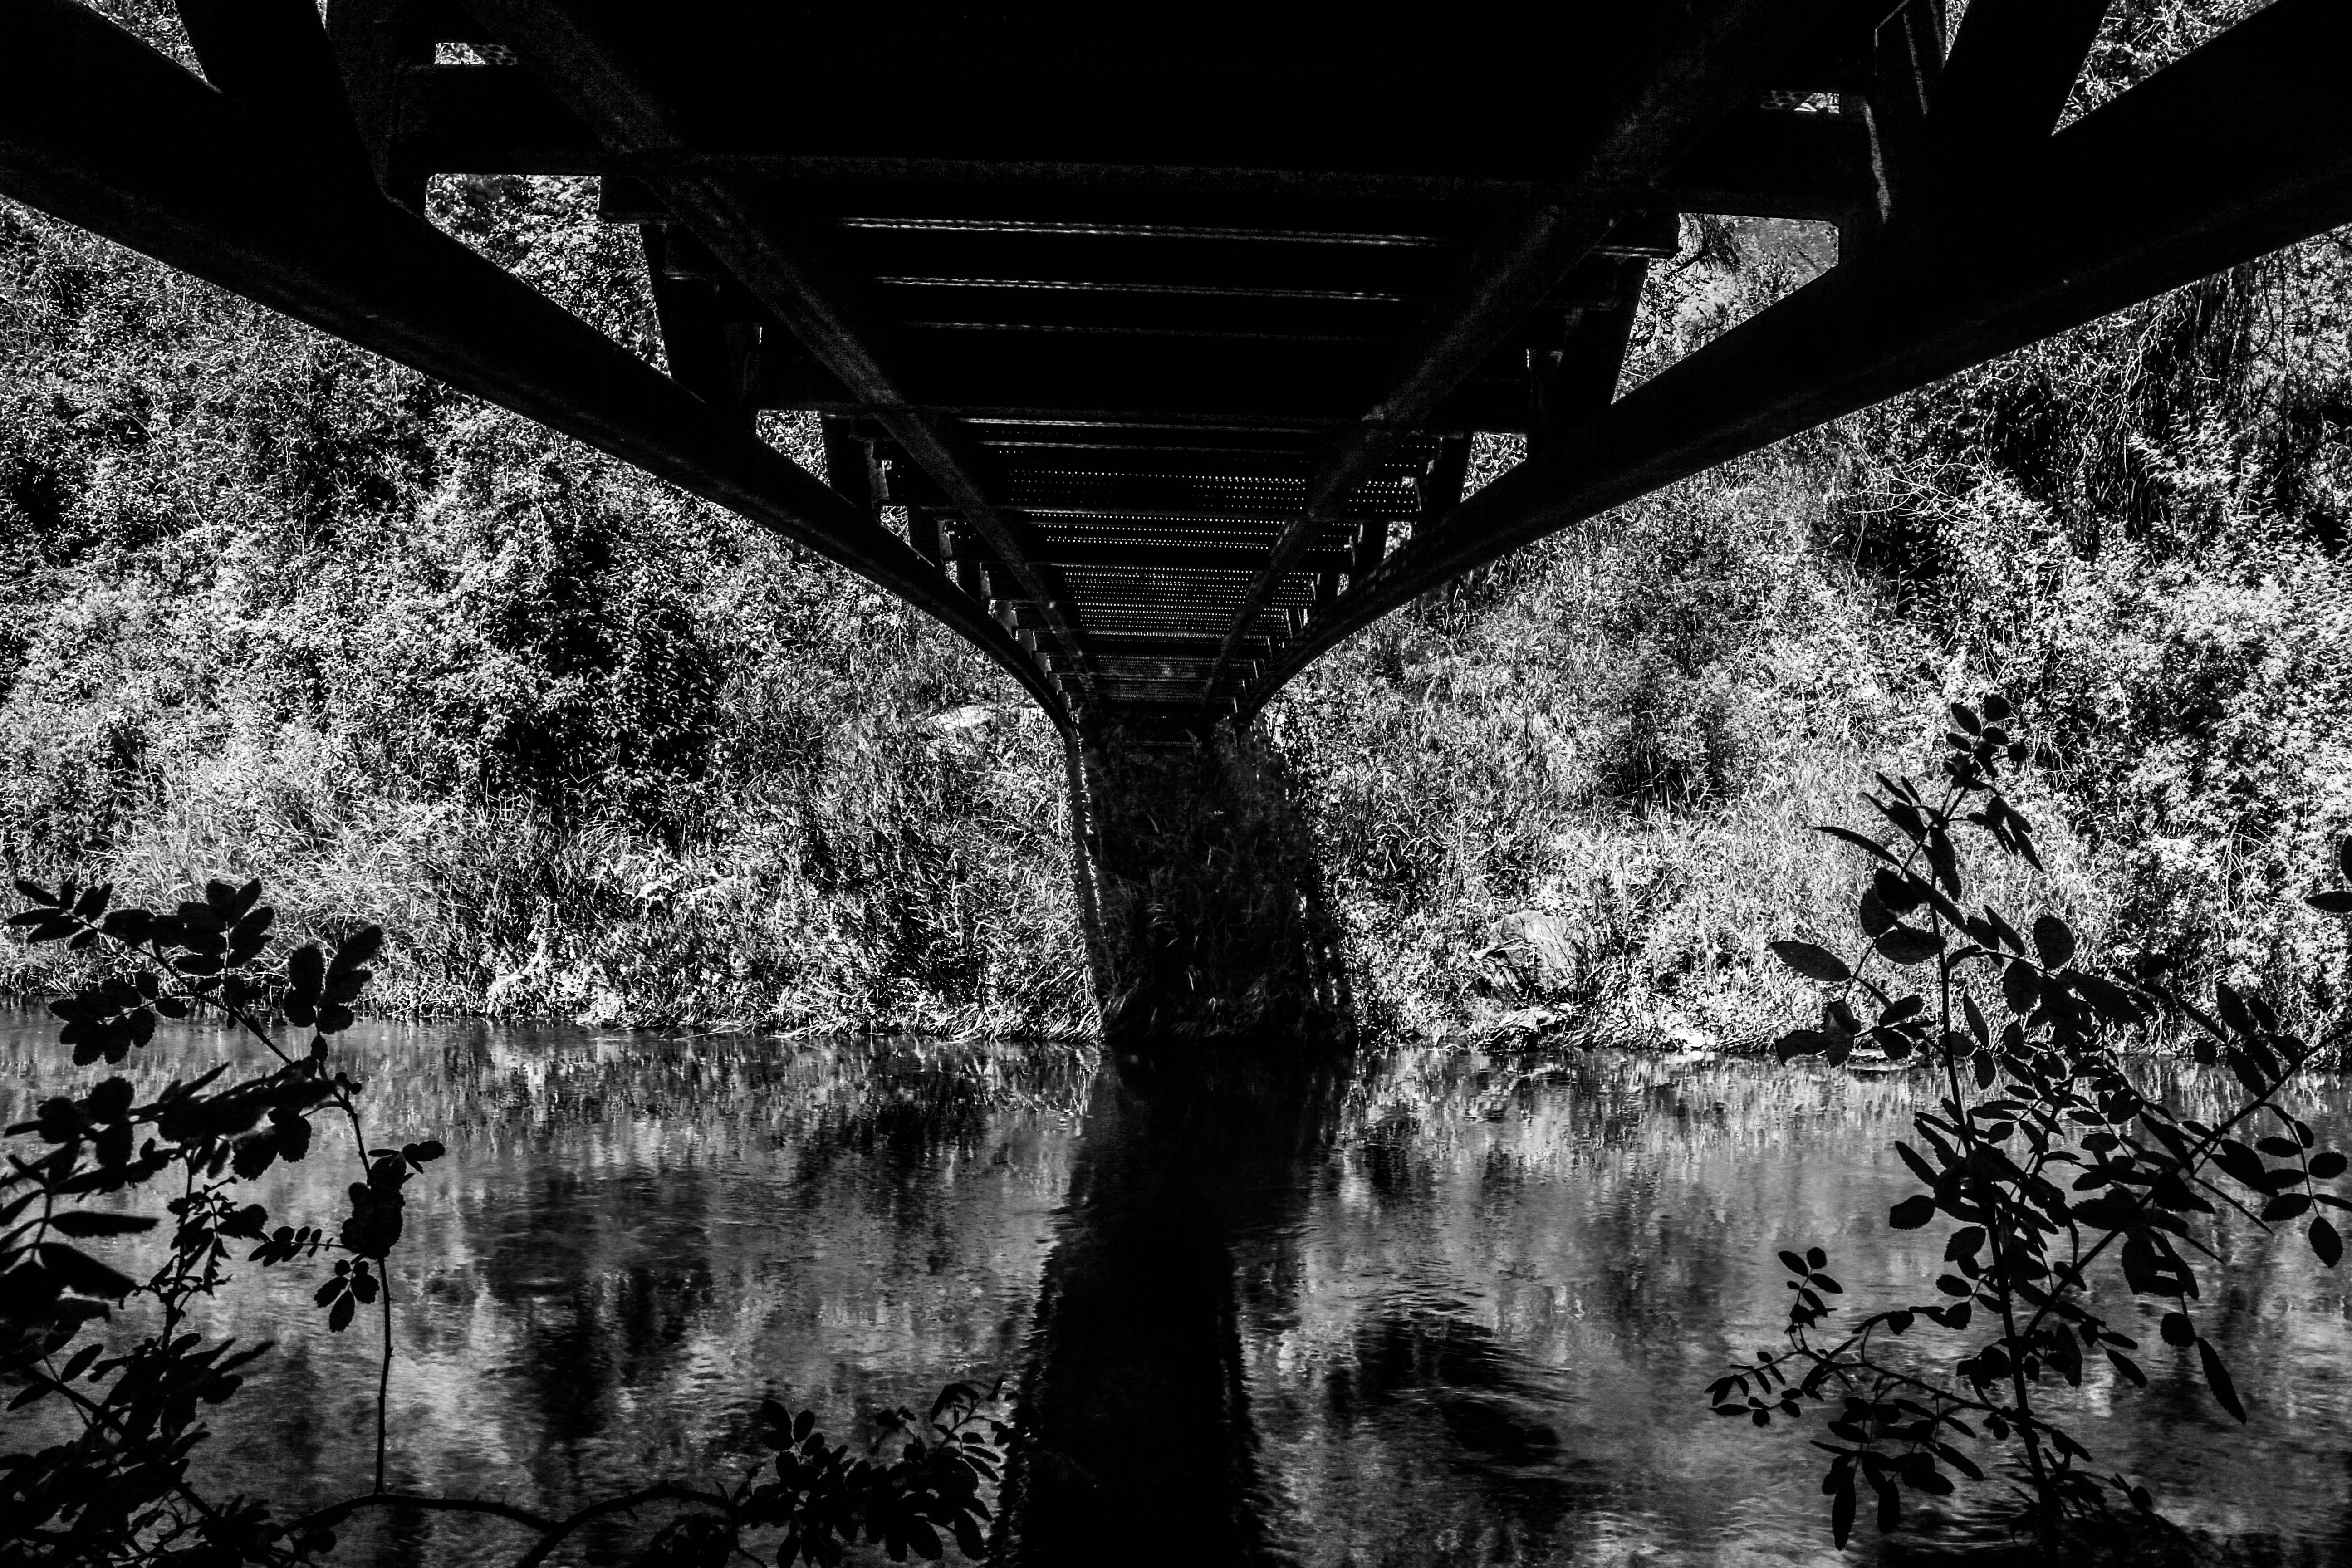
tree, water, branch, light, black and white, architecture, plant, bridge, photography, leaf, flower, river, evening, reflection, autumn, darkness, black, monochrome, waterfront, symmetry, monochrome photography, woody plant